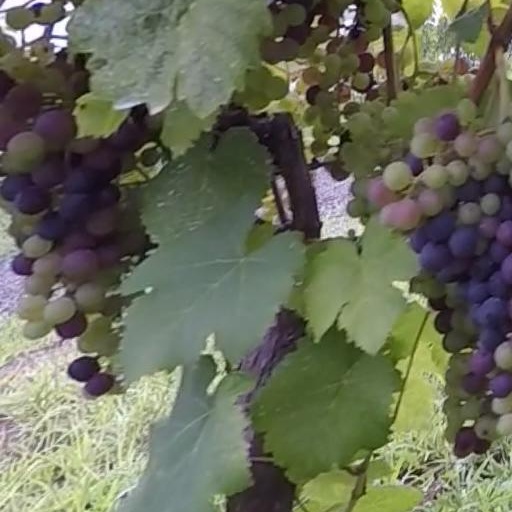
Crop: grape